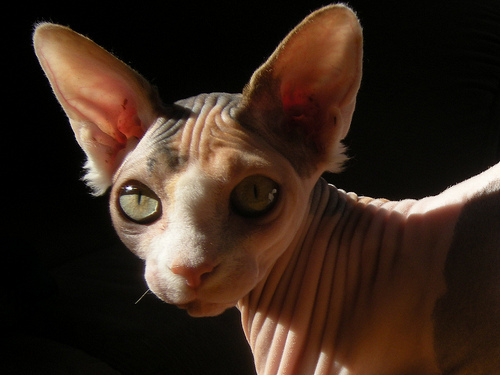
Animal: cat
Breed: sphynx